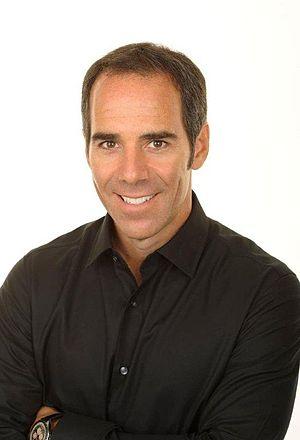
"Republic Records était une compagnie de disques américaine créée par Monte Lipman et Avery Lipman en 1995. Le catalogue est racheté par Universal Music Group renommé ""Universal Republic Records"".